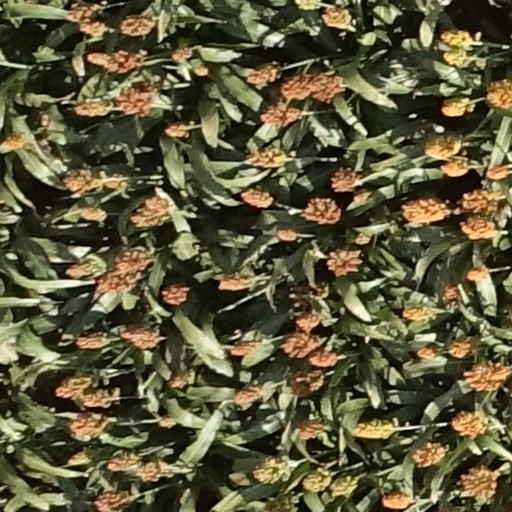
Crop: sorghum